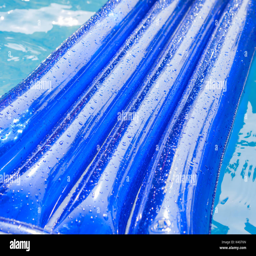
detail of an inflatable pad with water drops on the surface floats in a swimming pool